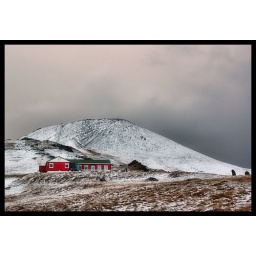
The red house in the hill of the volcano Helgafell.